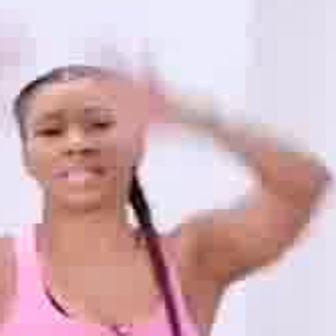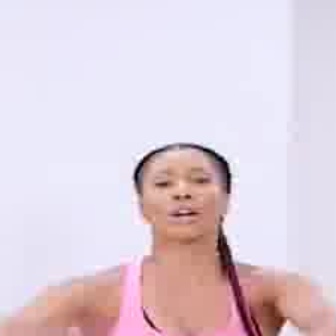
  Please identify the target specified by the bounding box [20,93,132,205] in the first image and locate it in the second image. Return the coordinates in [x_min,y_min,x_max,y_max] format.
Answer: [139,159,220,240]